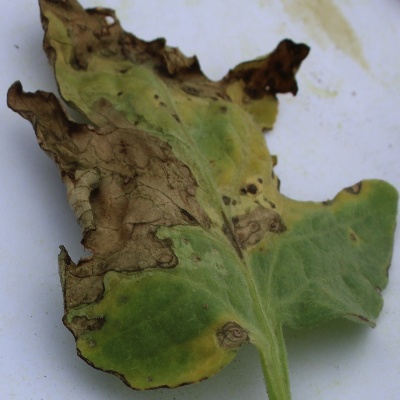
Crop: Tomato
Condition: septoria leaf spot